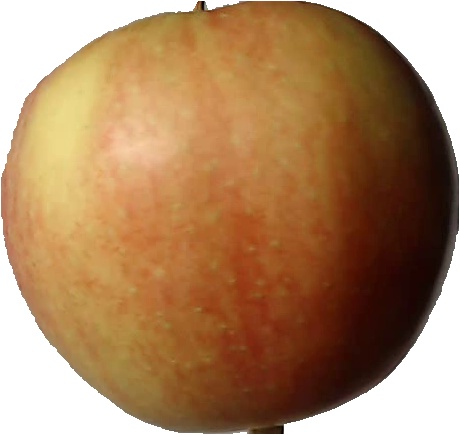
Label: apple_red_2